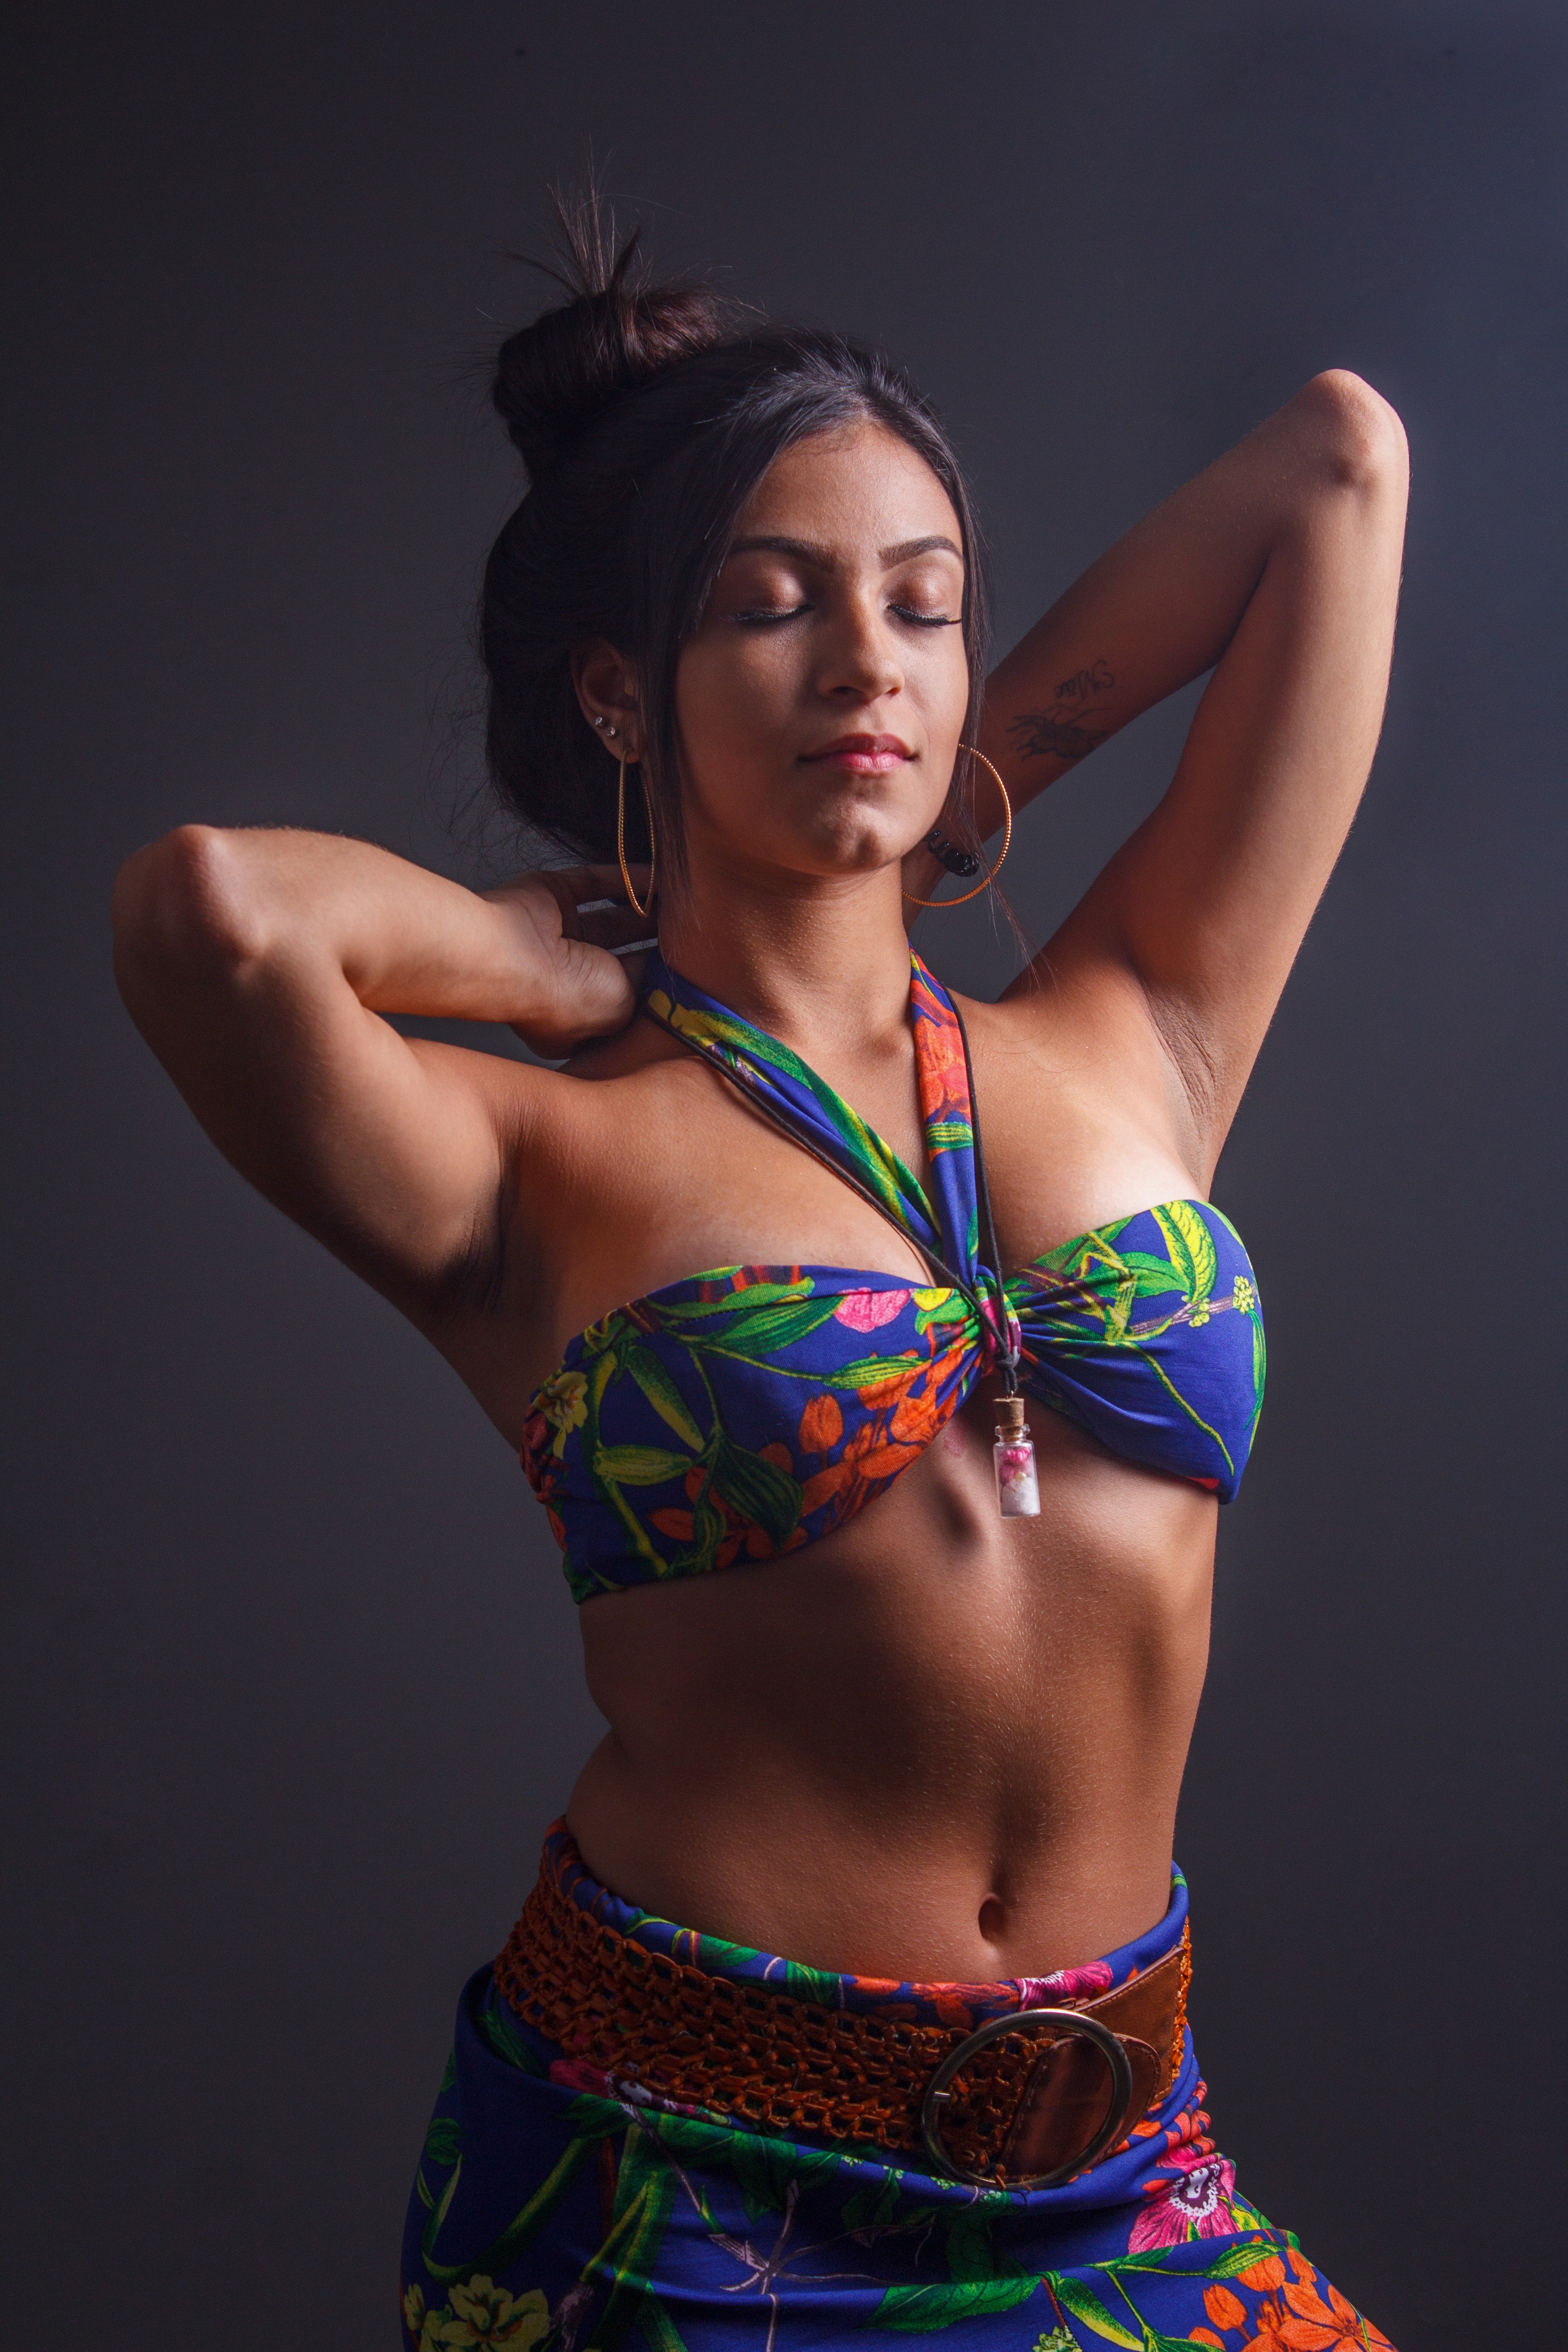
navel, abdomen, clothing, swimsuit top, beauty, bikini, dancer, model, muscle, brassiere, dance, trunk, swimwear, stomach, photo shoot, performing arts, swimsuit bottom, chest, black hair, undergarment